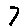
Label: 7